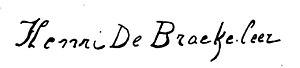
Henri de Braekeleer, né à Anvers le 11 juin 1840 et mort dans la même ville le 20 juillet 1888, est un peintre intimiste belge.